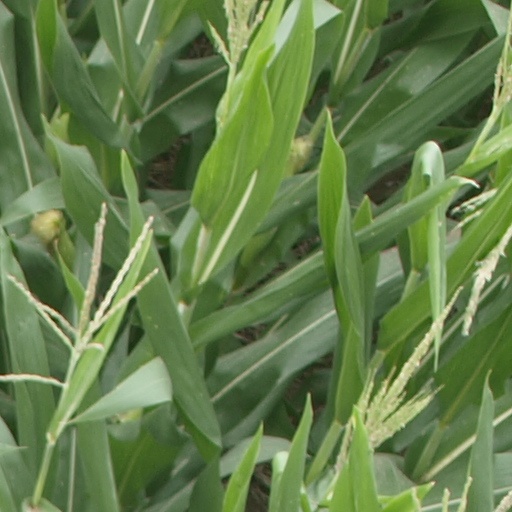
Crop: maize; corn